Trapdoor mechanism

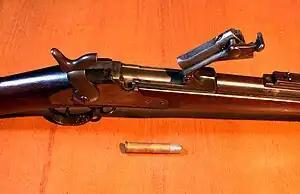
Springfield Model 1888, trapdoor mechanism open

In firearms, a trapdoor is a form of breech-loading mechanism for rifles in which a hinged breechblock rotates up and forward, resembling the movement of a trapdoor. The Springfield models 1865 and 1873 were best known for first employing this type of action.